Charles B. Whitnall

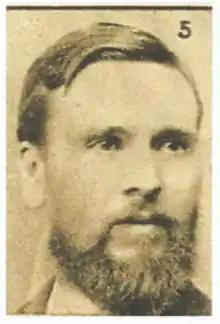
Charles B. Whitnall, Milwaukee florist, businessman and Socialist officeholder

Charles Byrner Whitnall (January 21, 1859 – 1949) was a florist and banker who became the first Socialist city treasurer of the city of Milwaukee and the architect of Milwaukee County, Wisconsin's system of public parks. He served as Secretary of the Milwaukee County Park Commission from its inception in 1907 until his retirement in 1941.